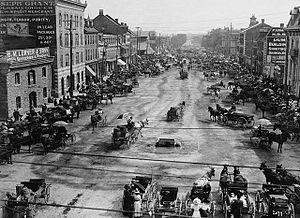
Le marché By Ward sur la rue York, a Ottawa, Canada ca. 1911.